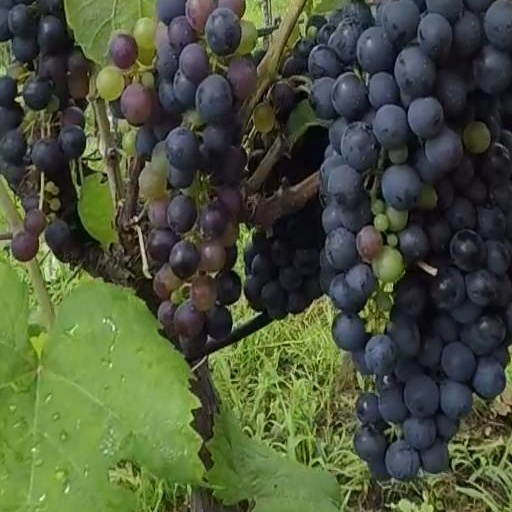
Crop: grape